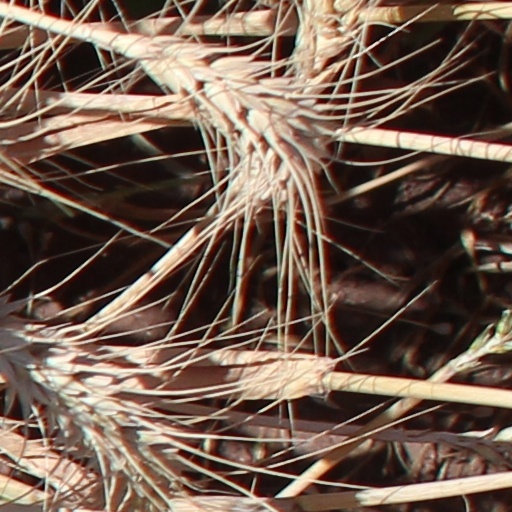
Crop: wheat